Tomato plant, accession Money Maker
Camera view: horizontal (90 deg, fisheye); turntable rotation: 30 degrees
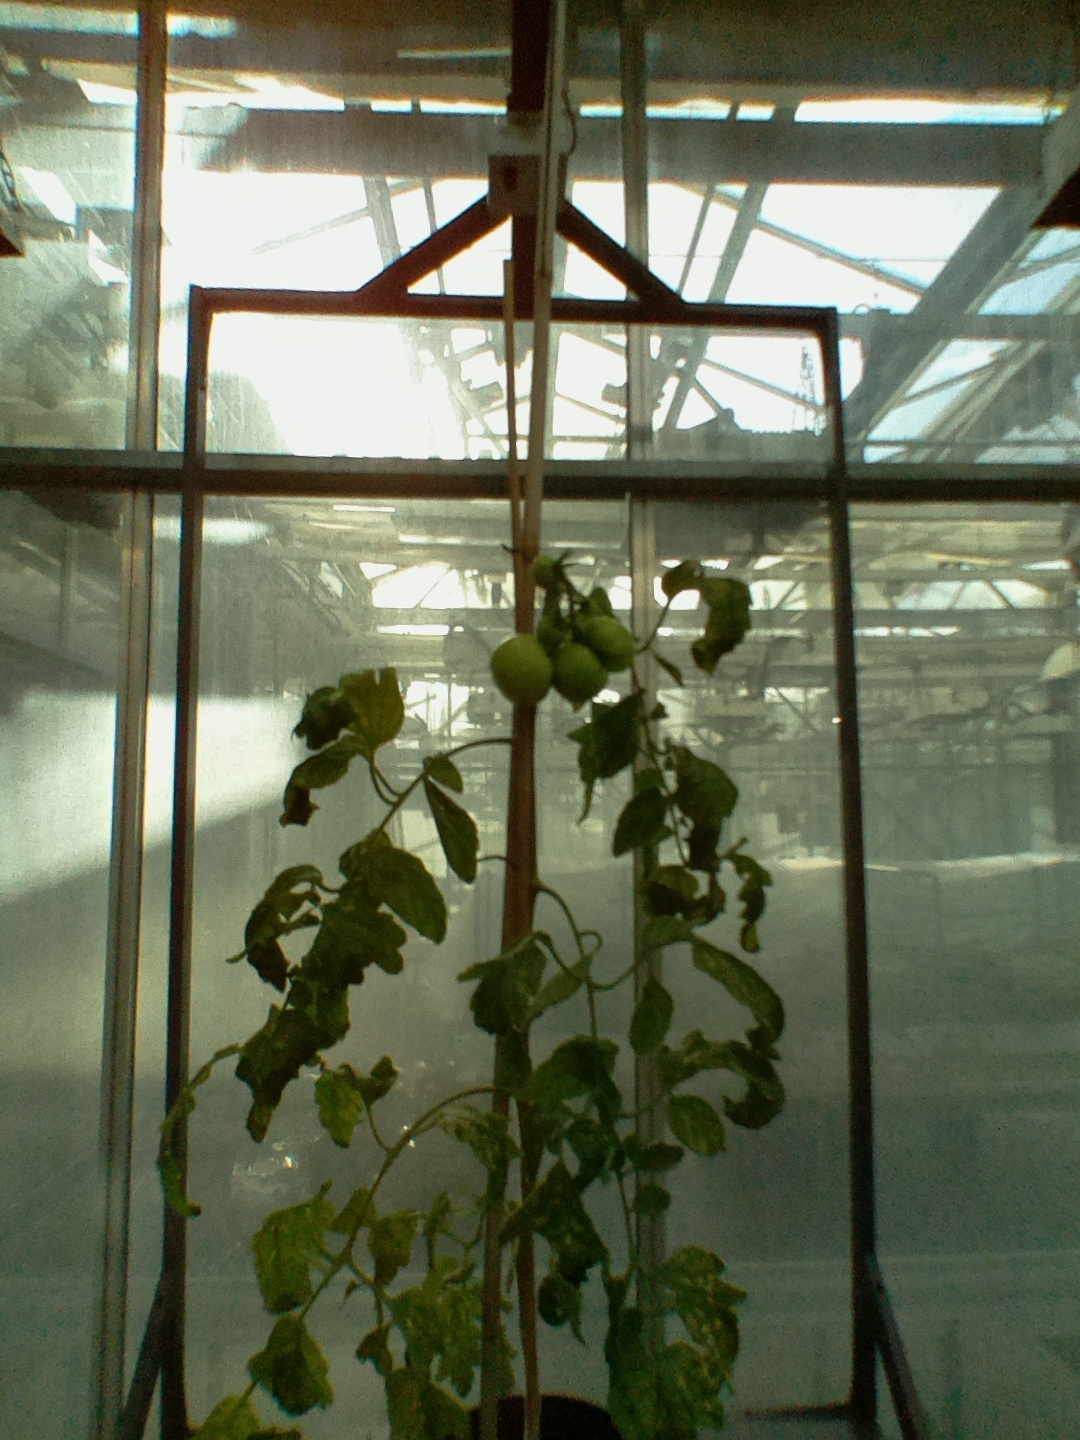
BBCH growth stage 77: 70%-80% of final fruit size